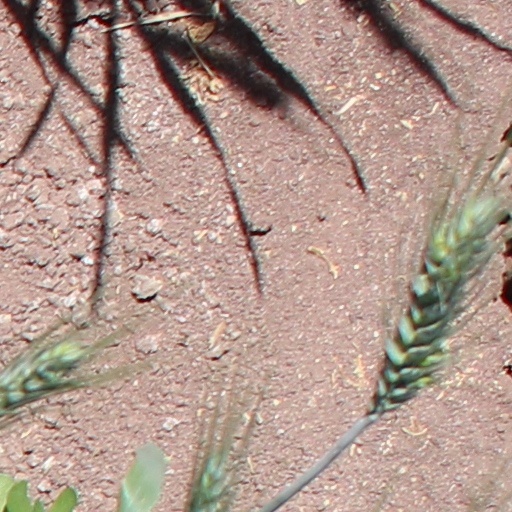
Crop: wheat